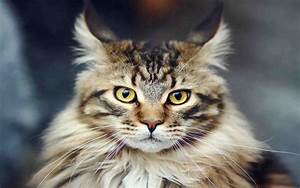
Label: cat